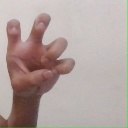
अक्षर: छ